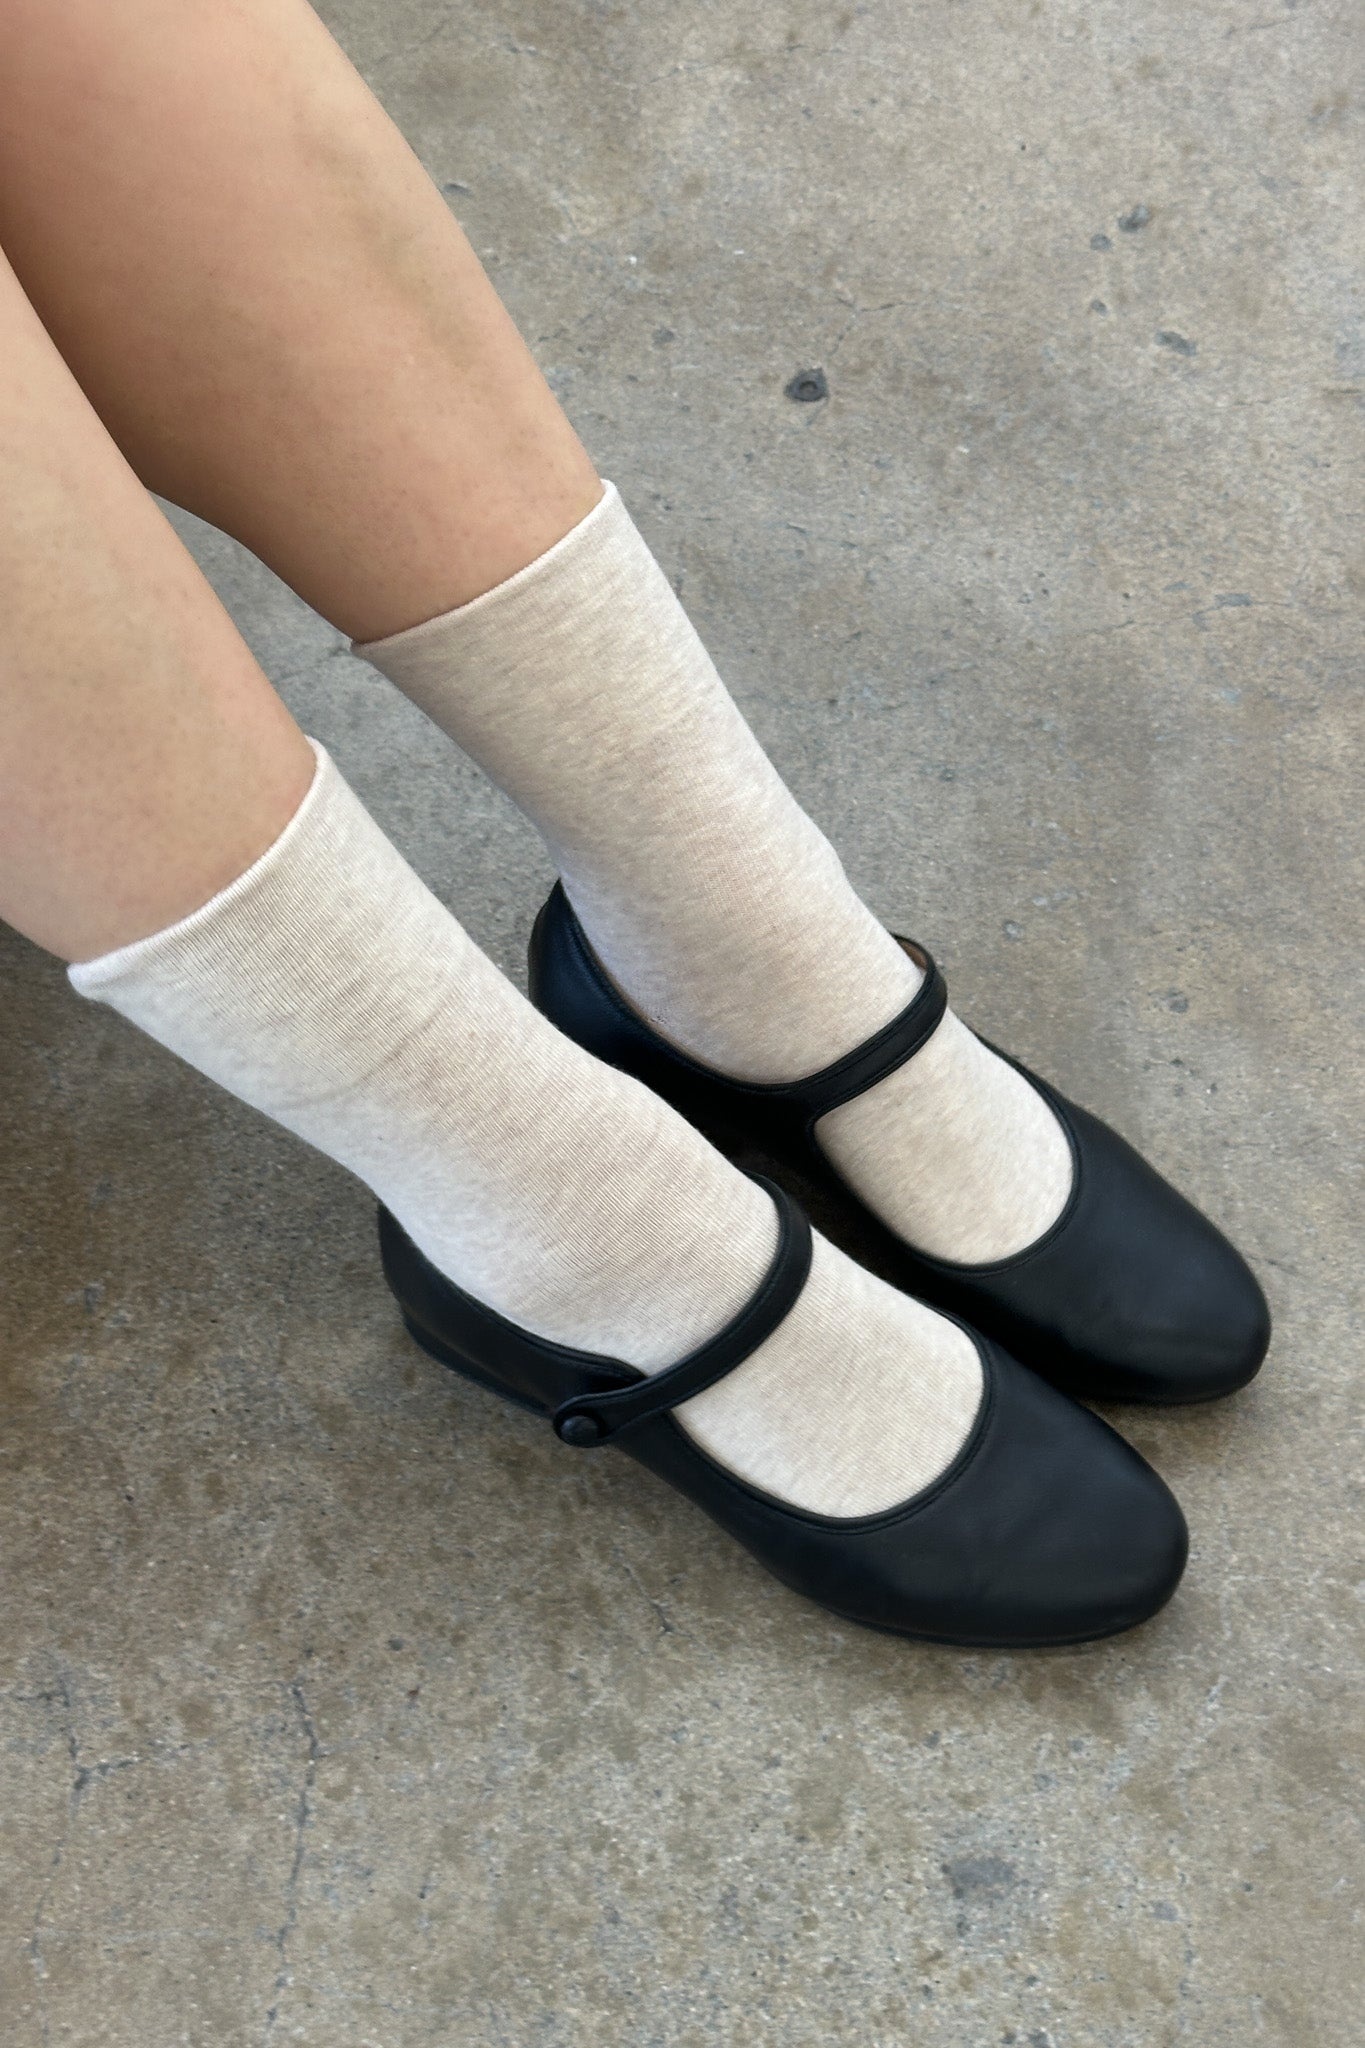
Sneaker Socks
Going from workout to work? A breathable sock that you can sweat, dance, jump and play in without leaving a mark on your skin like most sock bands do! The perfect height made with a cotton blend, this breathable sock is perfectly suited for your favorite sneakers! Features Airy cotton-blend yarn for breathable softness Quarter-crew length ideal for sneakers and everyday wear Smooth bands stay put without digging into skin Durable design built for all-day activity One size fits most (US Women’s 6–10)
Brand: Le Bon Shoppe
Category: Apparel & Accessories > Clothing > Socks > Sneaker Socks